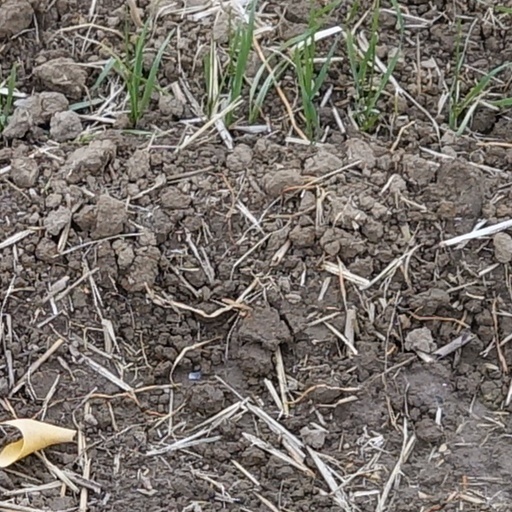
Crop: wheat